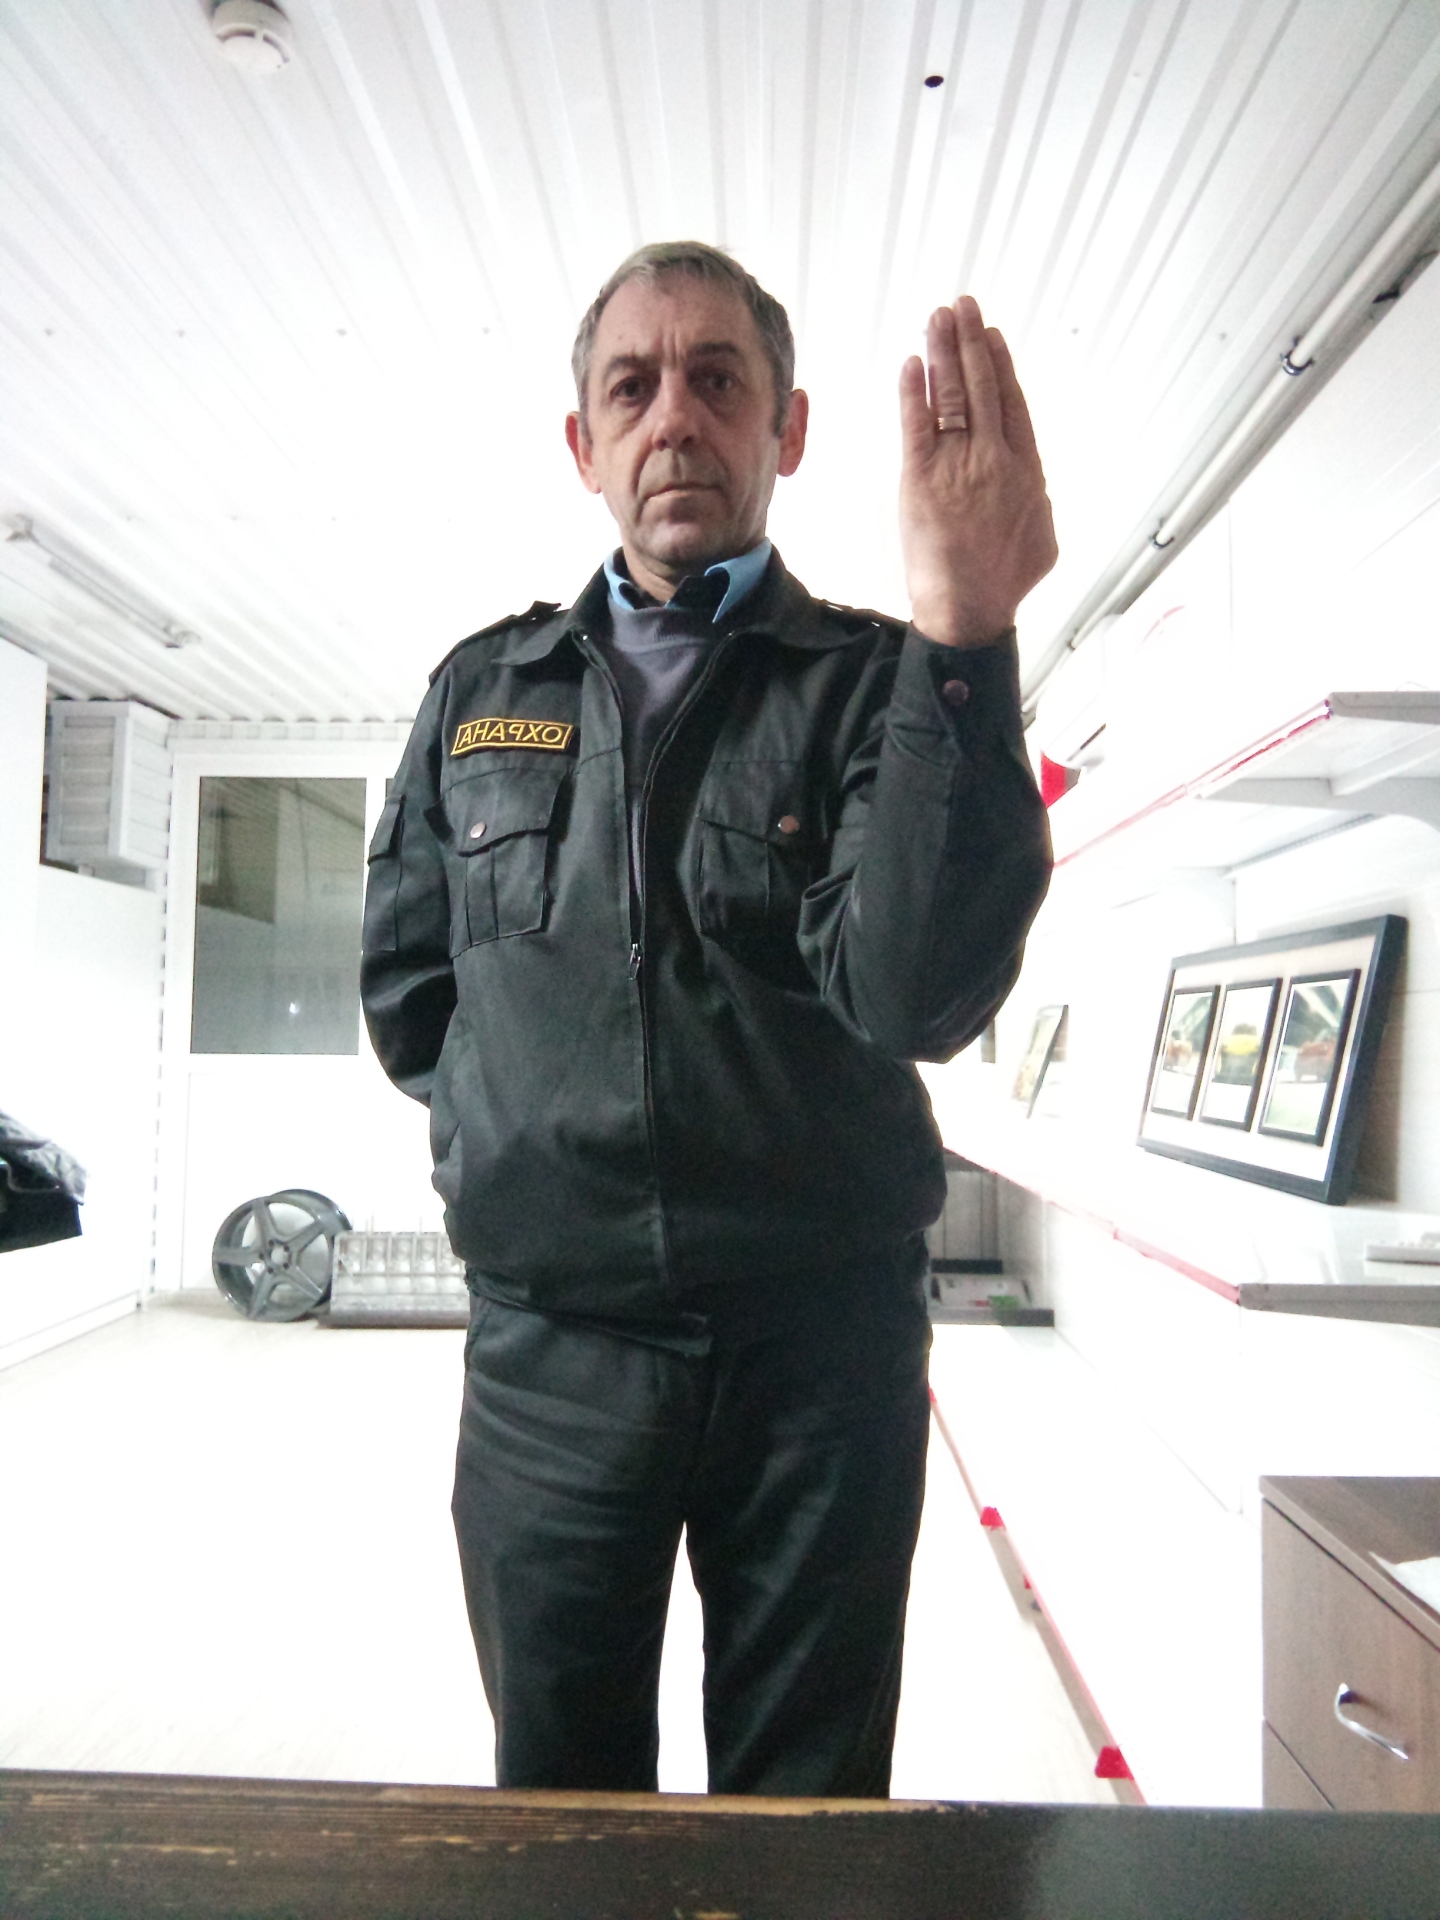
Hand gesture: stop_inverted